Battle at Sappa Creek

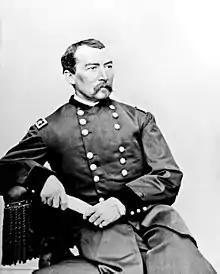

When word of the attack on Adobe Wall got to U.S. military, they started making plans for a war immediately. These plans were part of the Indian Campaign of 1874, whose goal was to remove Indians from the southern plains to make way for more American settlements. Although, the Indians did have a sympathizer inside the military, Major General John Pope, who said that the hunters were ruffians who deserved whatever happened to them due to their violence upon the Indians and their illegal acts. He even said if he were to send out military troops it would be to break up these settlements and camps, not to protect them. However, Lieutenant General Philip Sheridan disagreed and saw this as a problem with all of the tribes in the area.